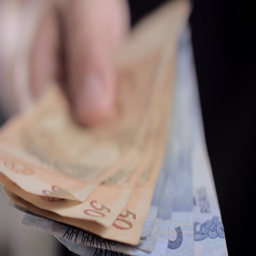
a man is telling some of banknotes to pay their bills of the month